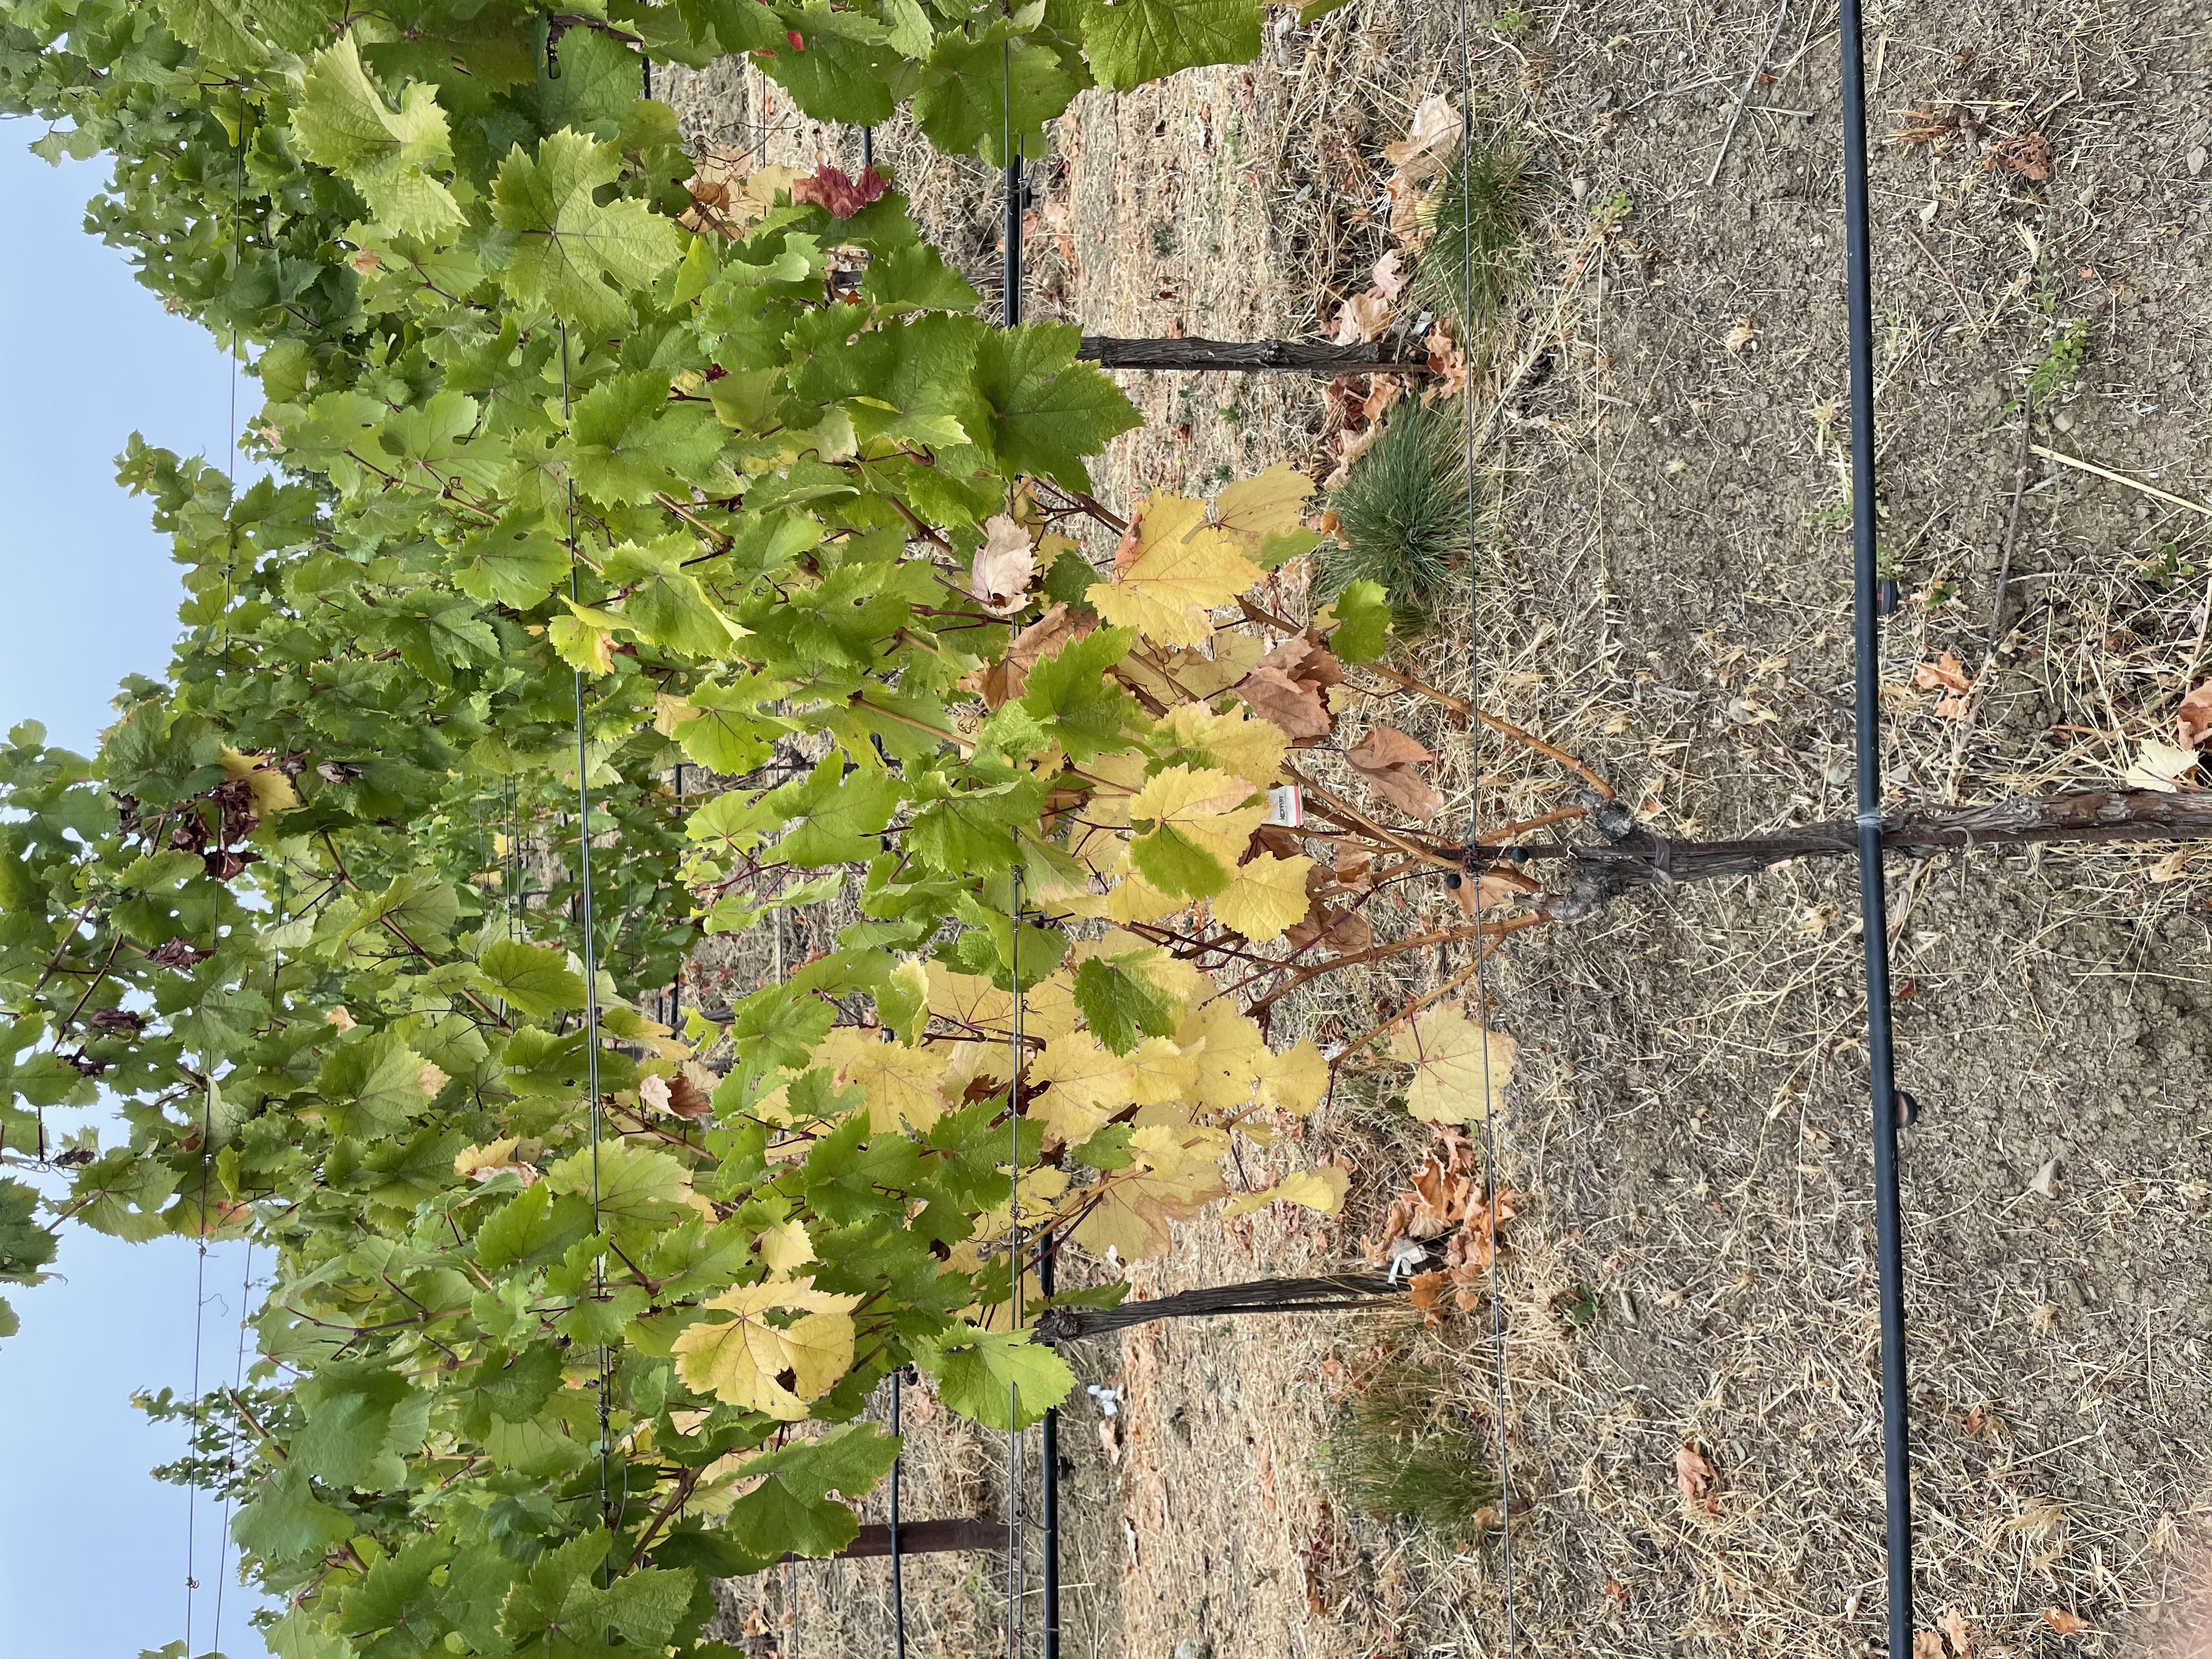
Label: No Virus